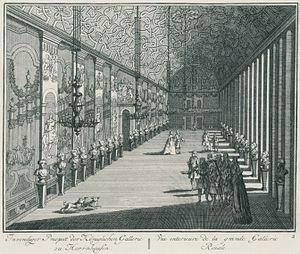
Vue du ‹